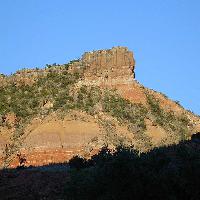
Weather: sun or clear